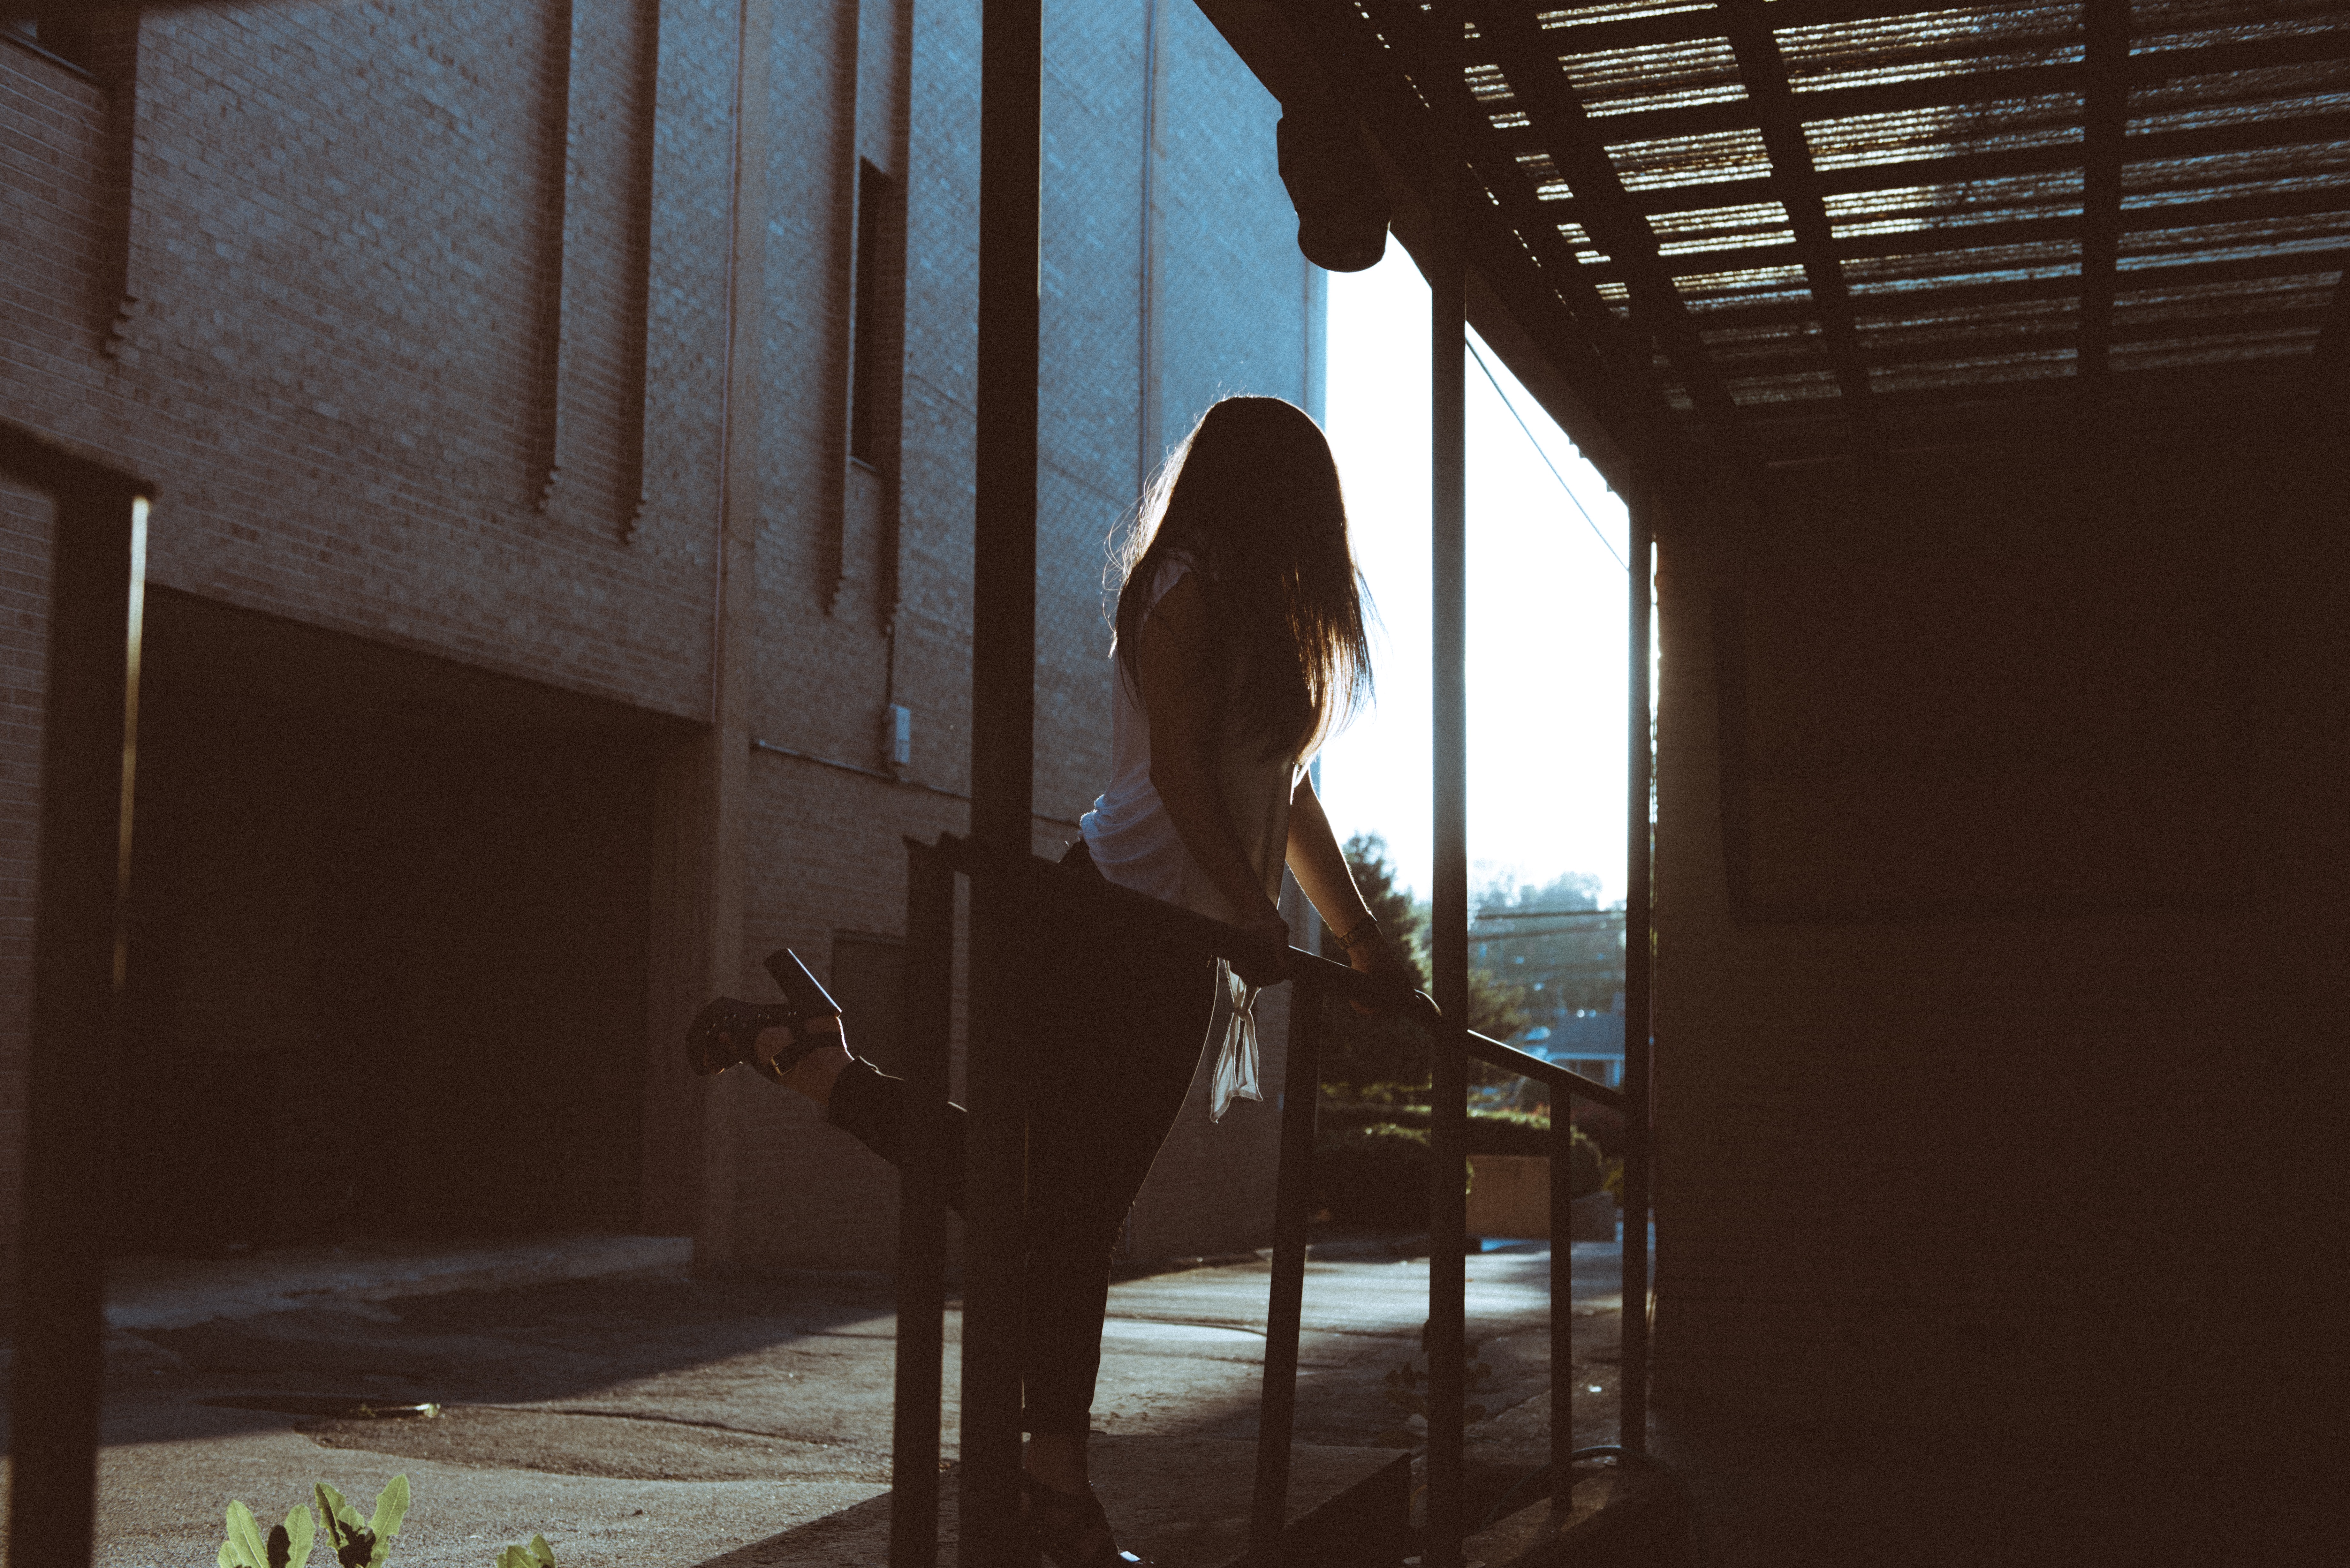
light, architecture, sky, wood, girl, woman, house, sunlight, window, glass, building, female, railing, darkness, lady, cool image, angle, lean, cool photo, daylighting